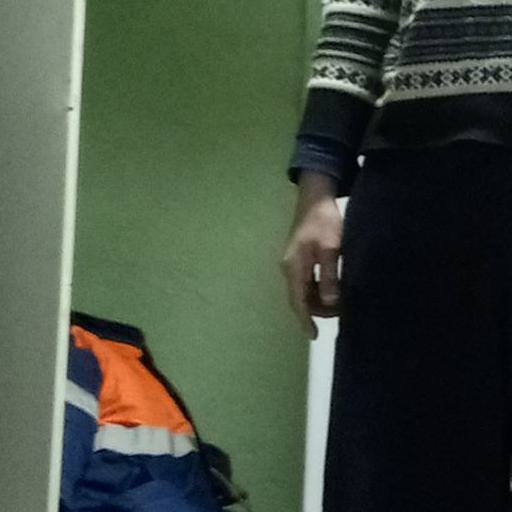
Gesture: no_gesture